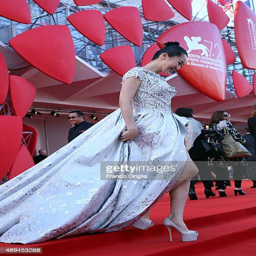
actor attends the closing ceremony and premiere during festival